2011 Bahraini uprising

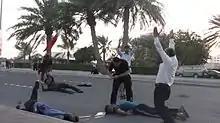
Bahraini protesters shot by military, 18 February 2011

In 1965, the one-month March Intifada uprising by oil workers was crushed. The following year a new British adviser was appointed, Ian Henderson, who was known for allegedly ordering torture and assassinations in Kenya. He was tasked with heading and developing the General Directorate for State Security Investigations.